Potsdam-Rehbrücke station

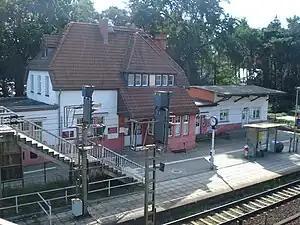
2009

Potsdam-Rehbrücke station is a railway station in the Bergholz-Rehbrücke district of the municipality Nuthetal located in the district of Potsdam-Mittelmark, Brandenburg, Germany.